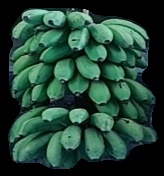
Variety: rasbale
Grade: grade2